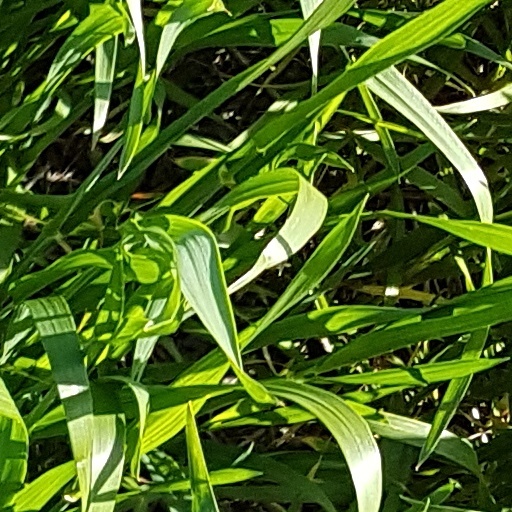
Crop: wheat